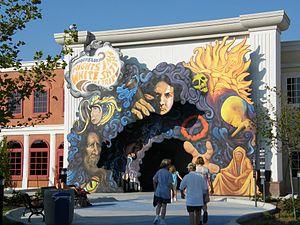
Ces différentes listes sont non exhaustives.
Nights in White Satin est une chanson du groupe de rock britannique The Moody Blues, sorti en single le 10 novembre 1967.